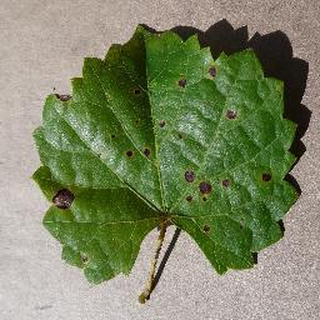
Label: grape_black_rot